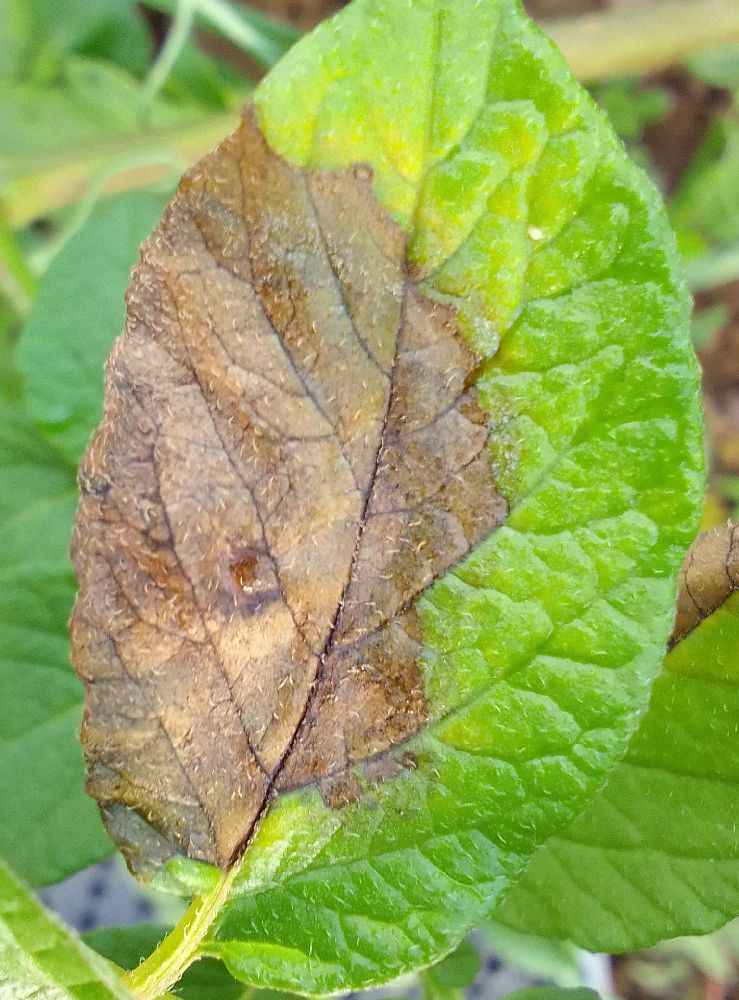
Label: Late blight